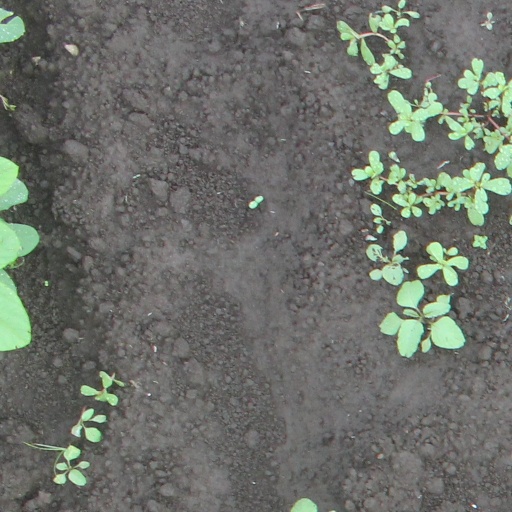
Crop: soybean